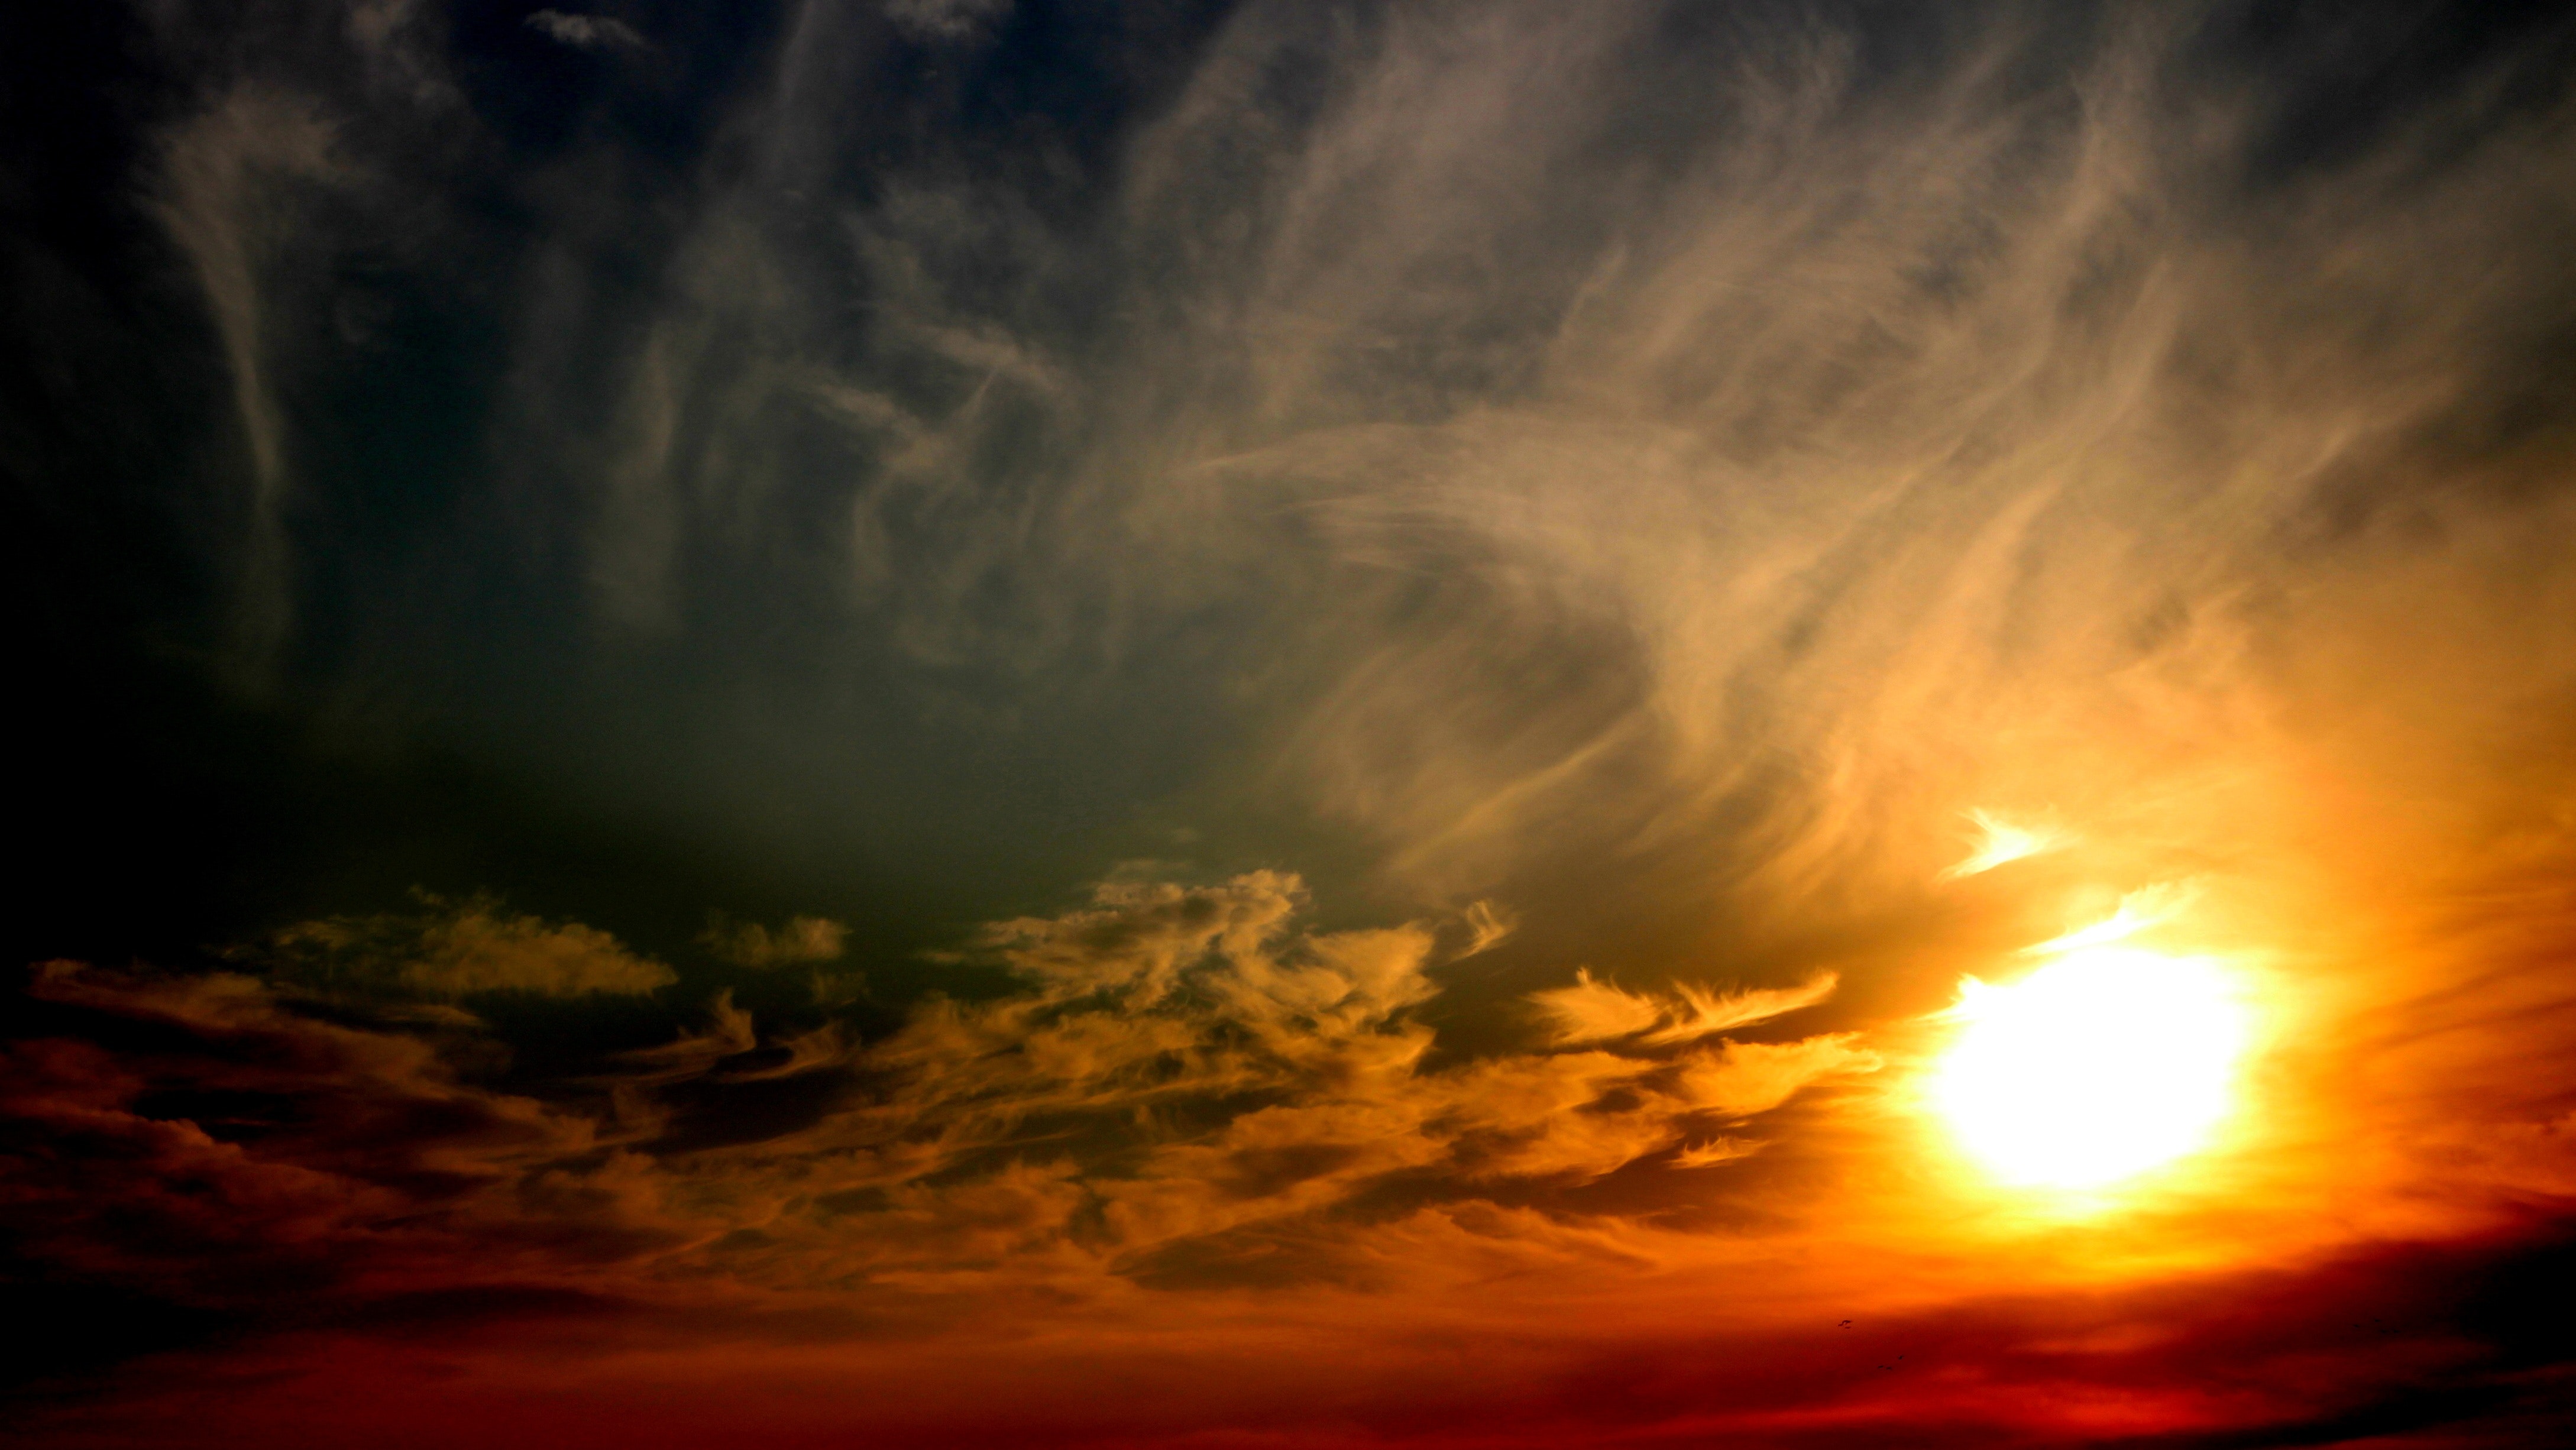
sky, cloud, nature, atmosphere, atmospheric phenomenon, light, daytime, horizon, geological phenomenon, evening, night, morning, sunlight, tree, heat, darkness, cumulus, sunset, meteorological phenomenon, landscape, dusk, space, photography, sunrise, wind, sea, sun, dawn